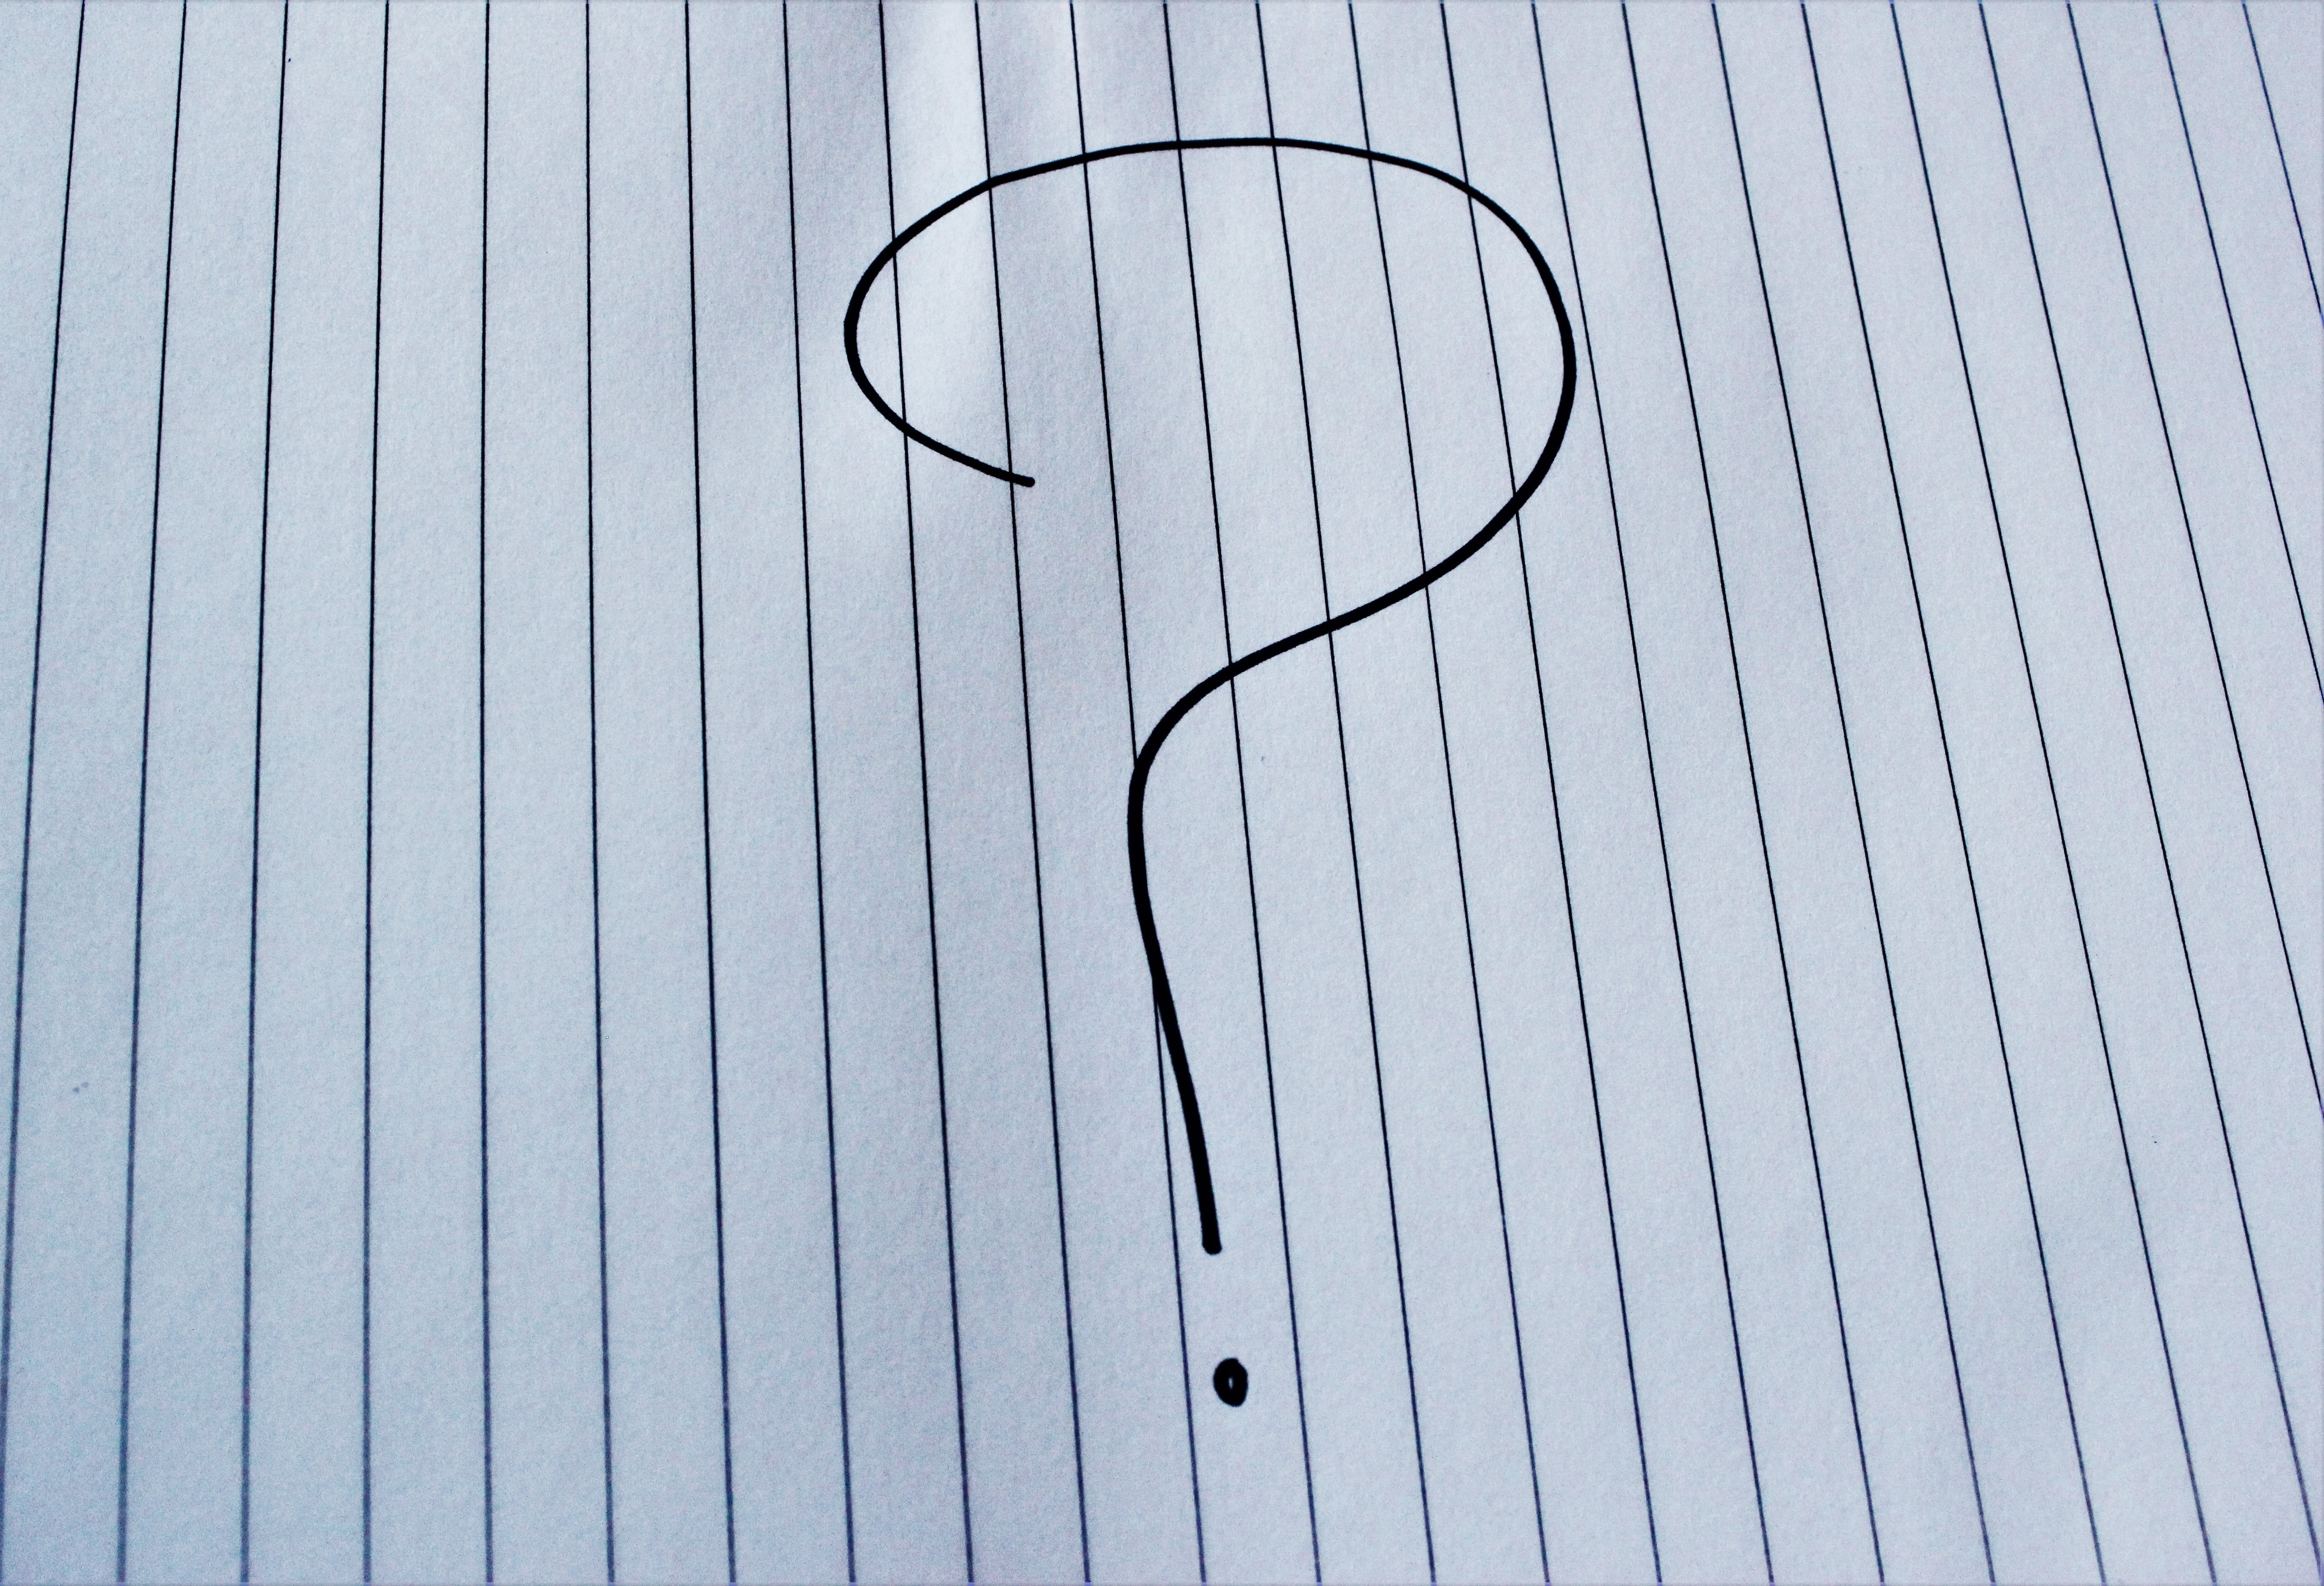
wing, number, sign, line, symbol, blue, circle, drawing, mark, why, question, icon, problem, shape, unknown, confused, confusion, ask, question mark